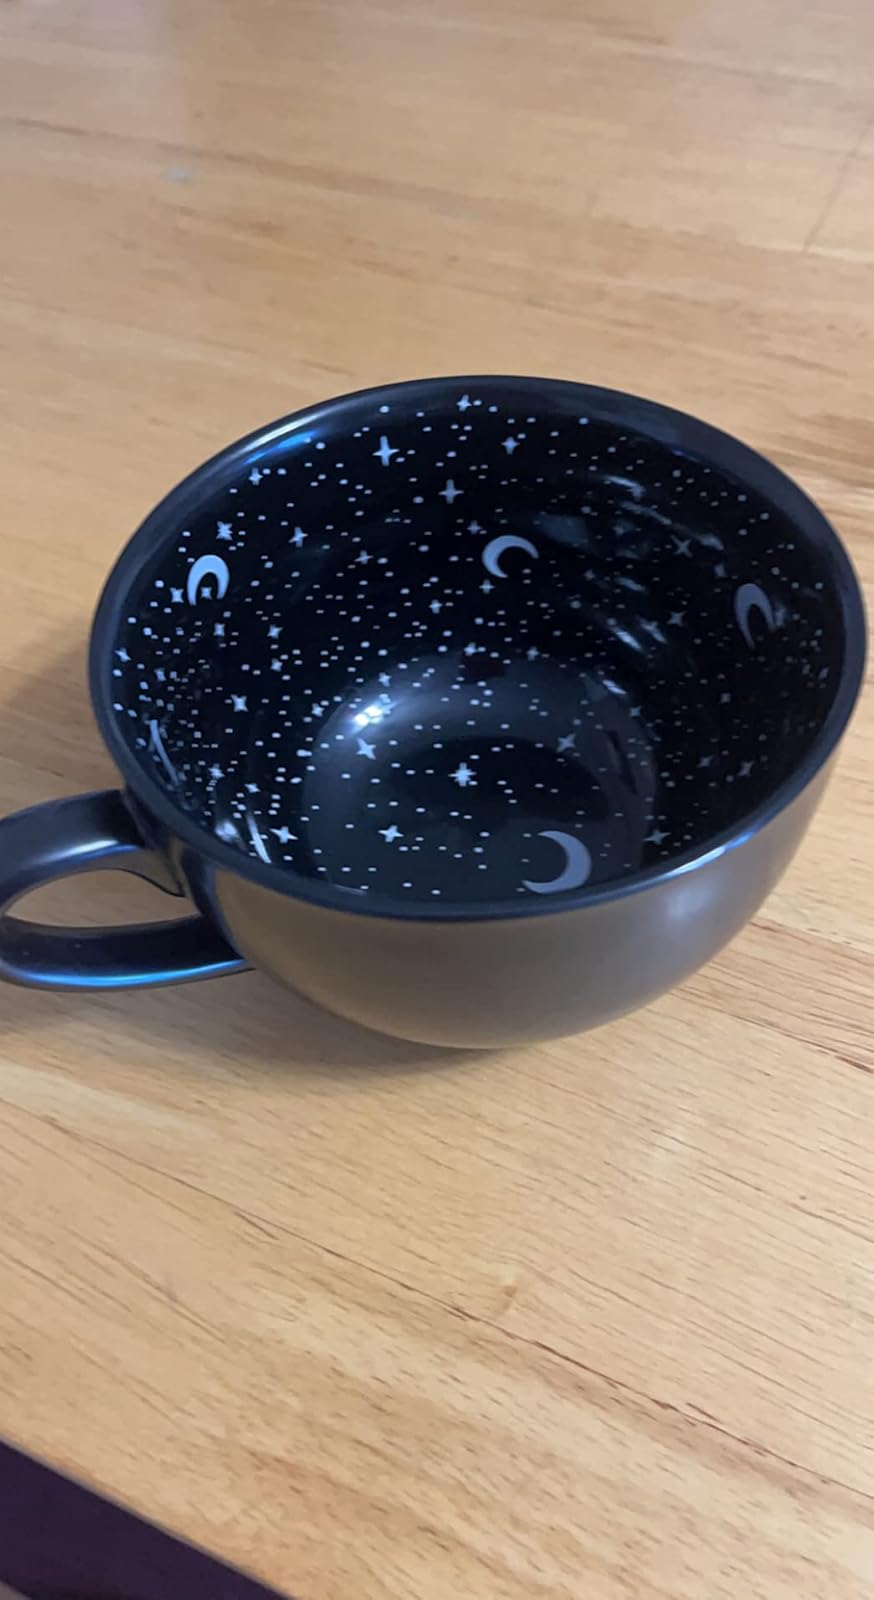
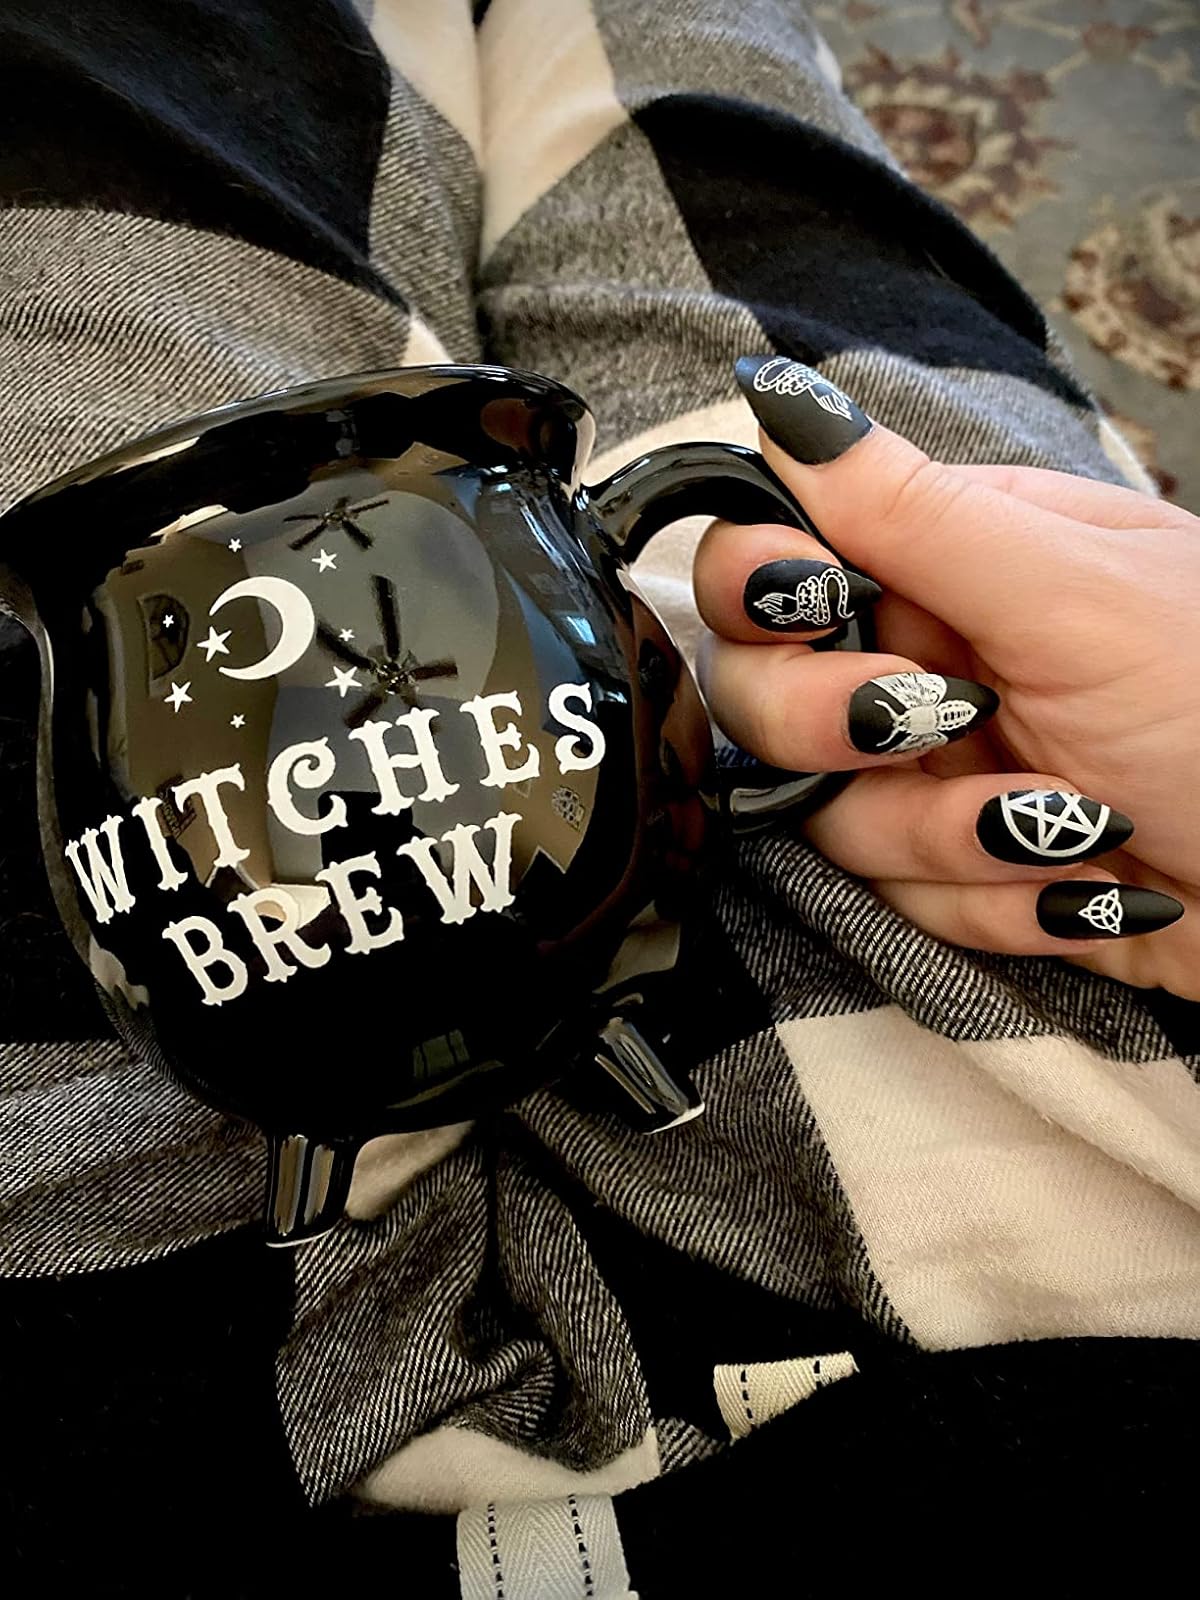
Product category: items_mug
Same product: no